Jo Shimoda

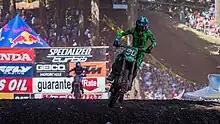
Shimoda in 2021

is a Japanese professional motocross rider who currently competes in the AMA Supercross and Motocross championships for HRC Honda. He is the 2020 AMA 250SX Rookie of the Year.